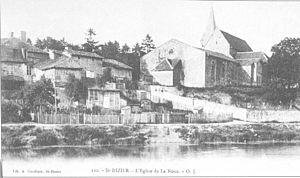
carte postale de Église Saint-Martin de la Noue.
L'église Saint-Martin de la Noue est une église gothique située dans la commune de Saint-Dizier, dans le département de la Haute-Marne.